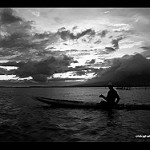
Label: B & W